Annalise Keating

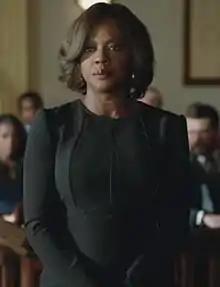
Viola Davis as Annalise in the latter half of the first season.

Annalise Keating, Esq. (née Anna-Mae Harkness), is a fictional character in the legal drama thriller series "How to Get Away with Murder". The character was created and developed by Peter Nowalk and portrayed by American actress Viola Davis throughout the series' run. Annalise is introduced as a complex, high-profile criminal defense attorney and law professor at the fictional Middleton University, known for her social prestige and navigation of university politics.